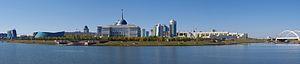
Le palais présidentiel Ak Orda est la résidence officielle du président de la République du Kazakhstan.